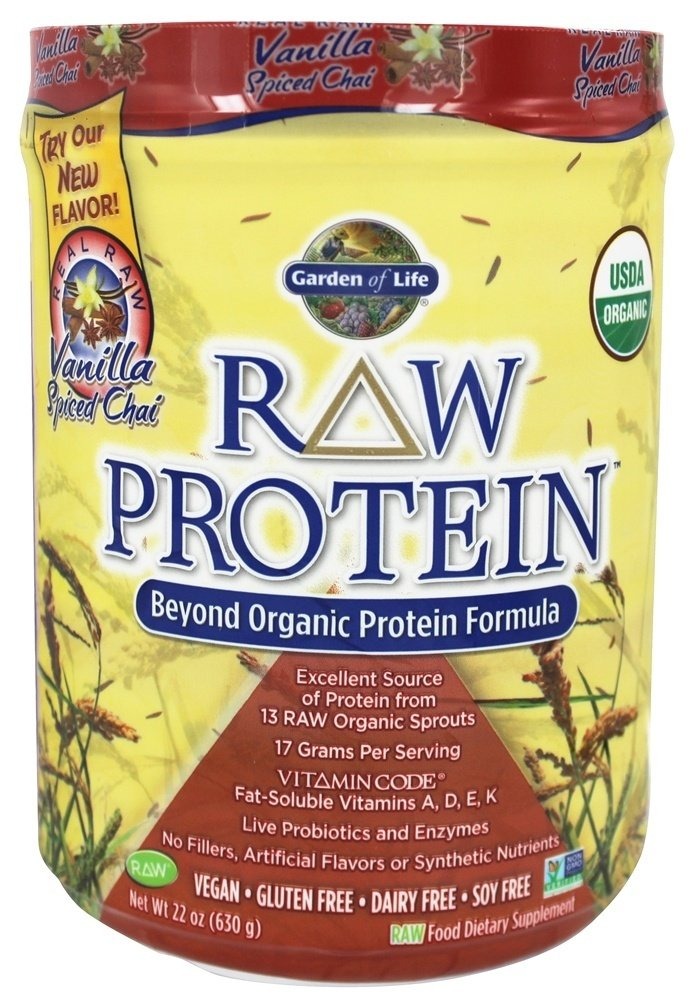
Item Name: Garden of Life, RAW Organic Protein Powder Vanilla Spiced Chai - 20.5 oz (580g)
Value: 1.5
Unit: Ounce

Price: 36.68